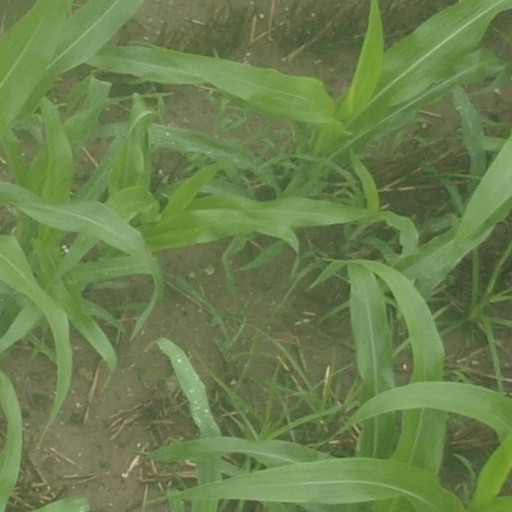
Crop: maize; corn